Answer in natural language. How many CoffeeTables are visible in the scene? Choose between the following options: 5, 1, 1, 7 or 6
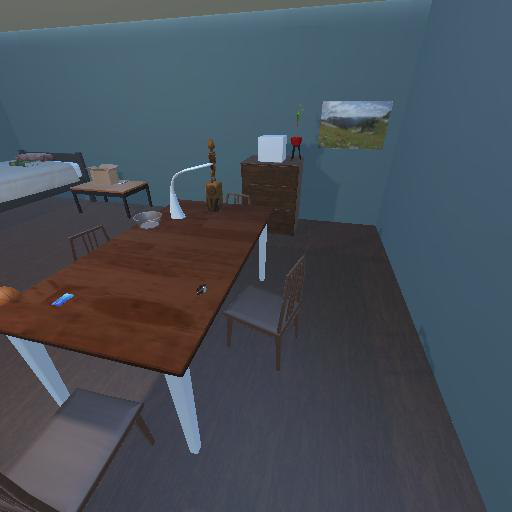
<answer>1</answer>